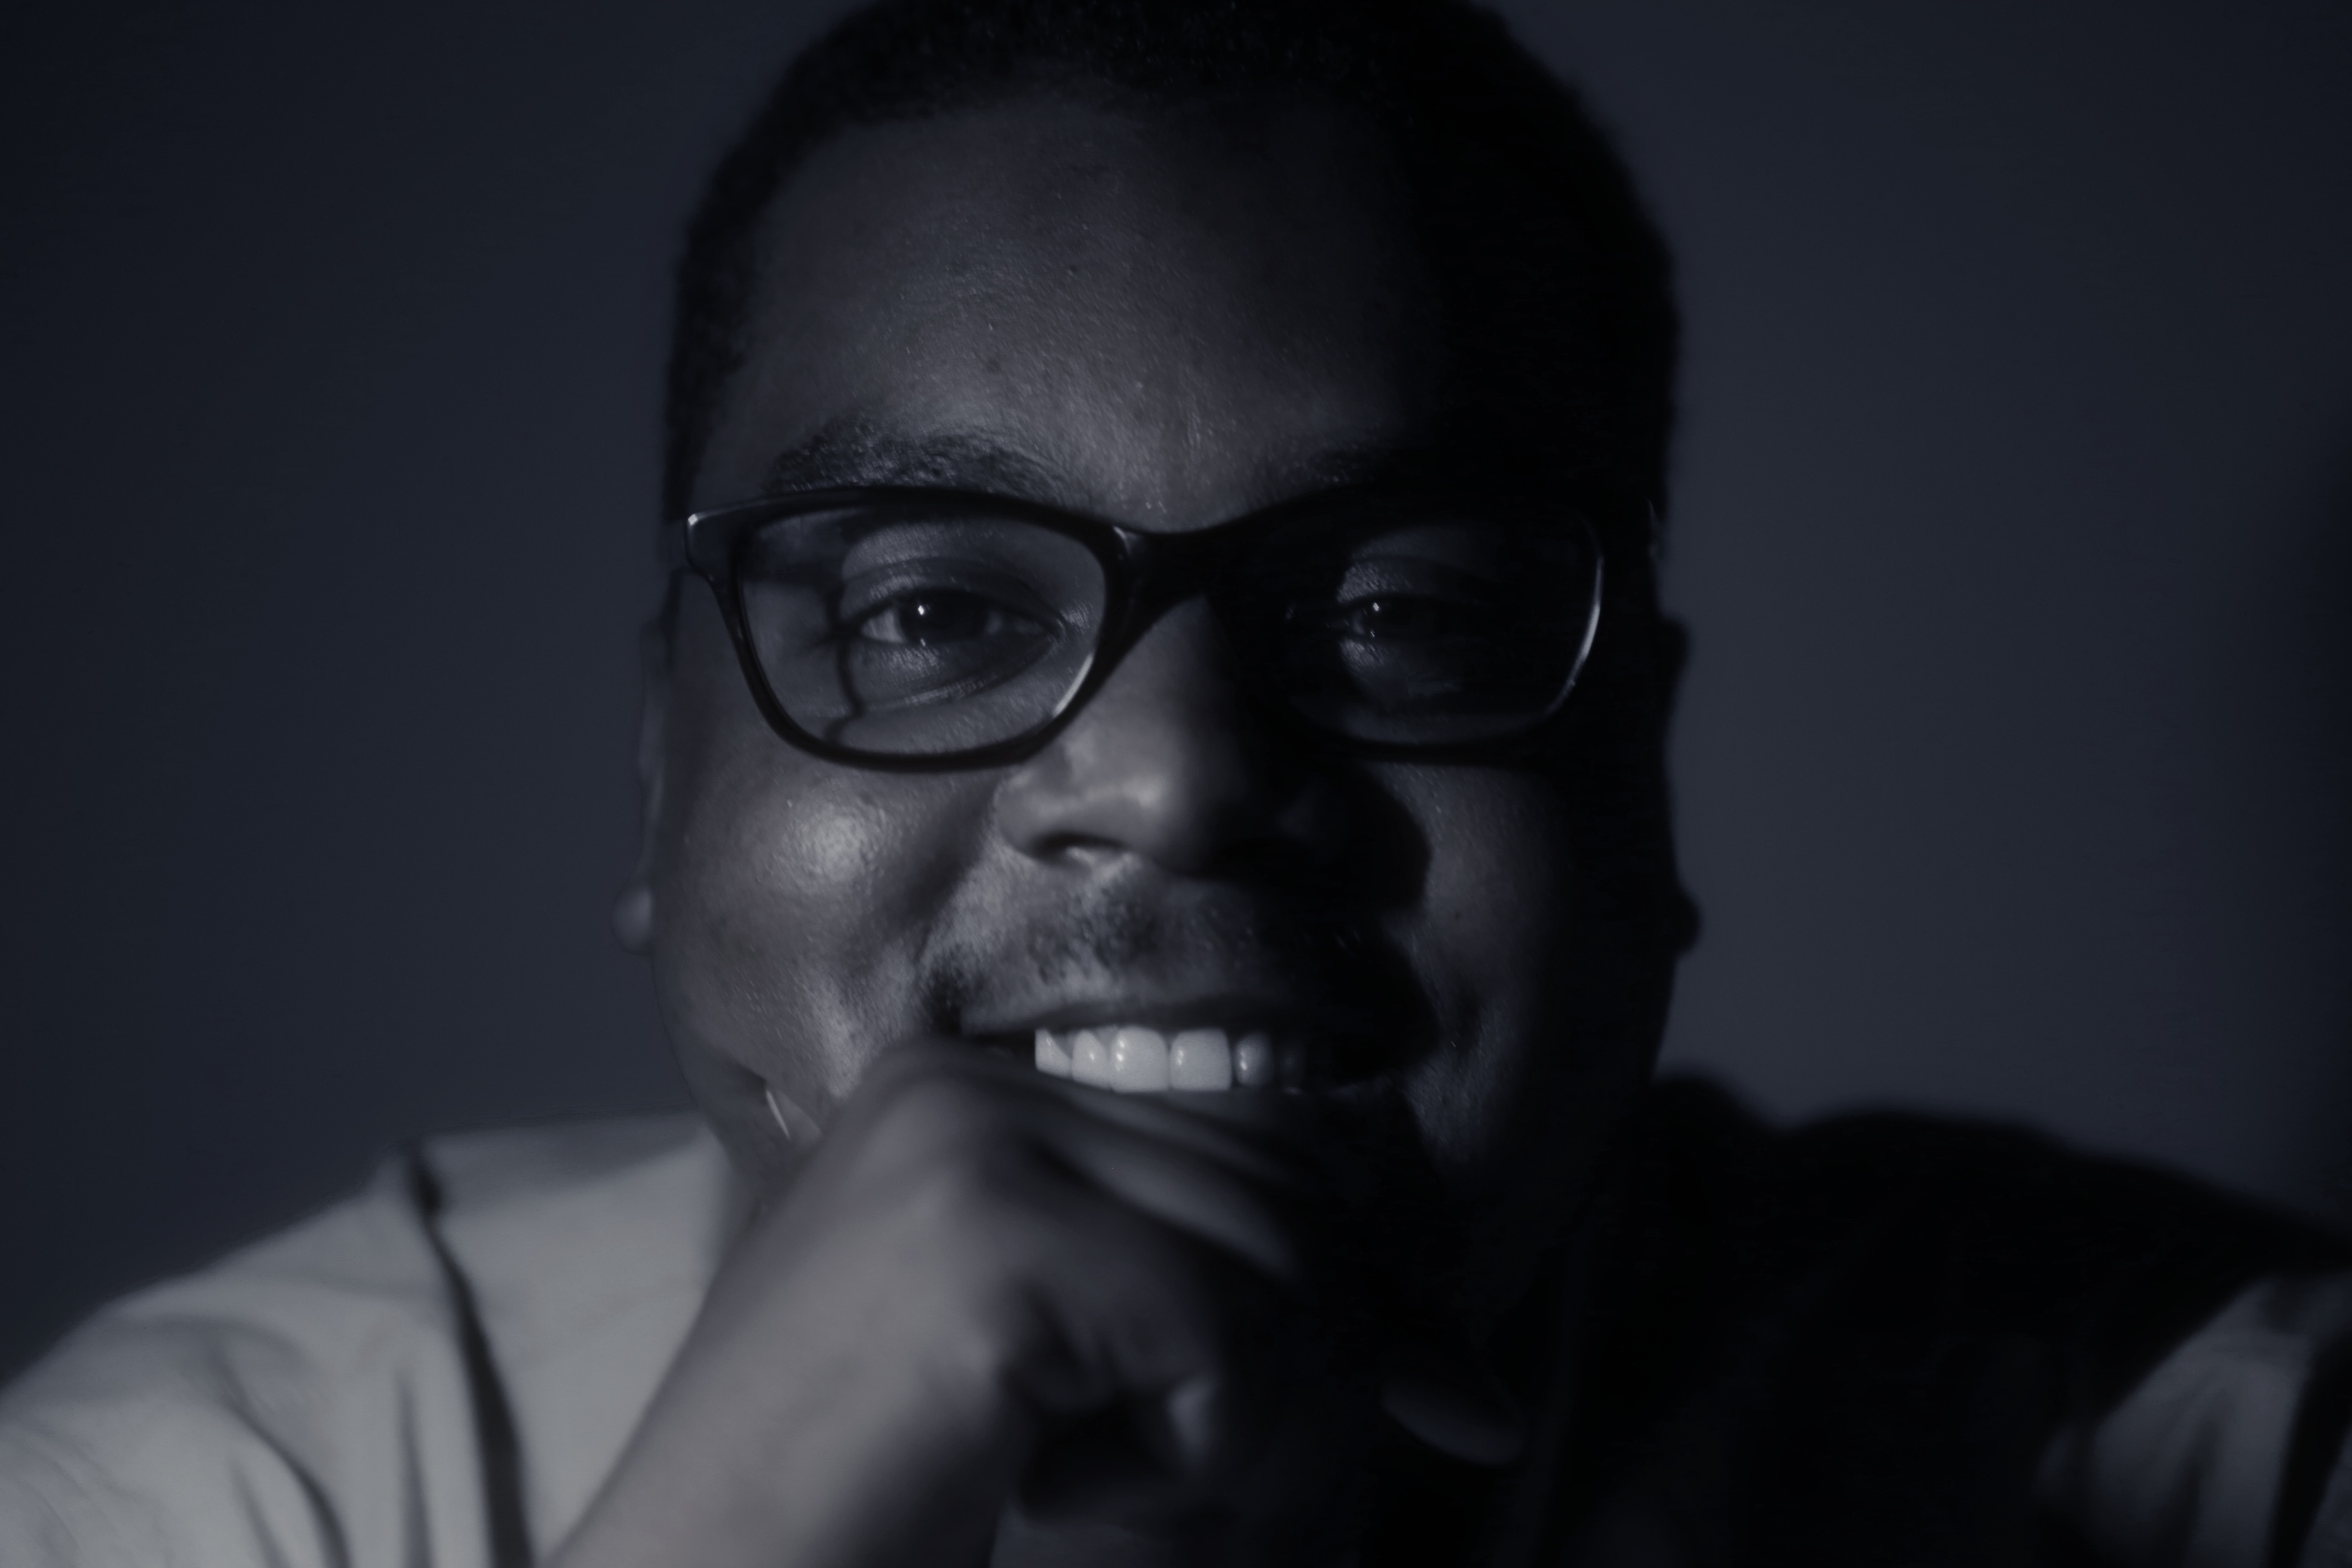
black and white, portrait, darkness, black, monochrome, close up, face, glasses, head, eyewear, monochrome photography, film noir, vision care